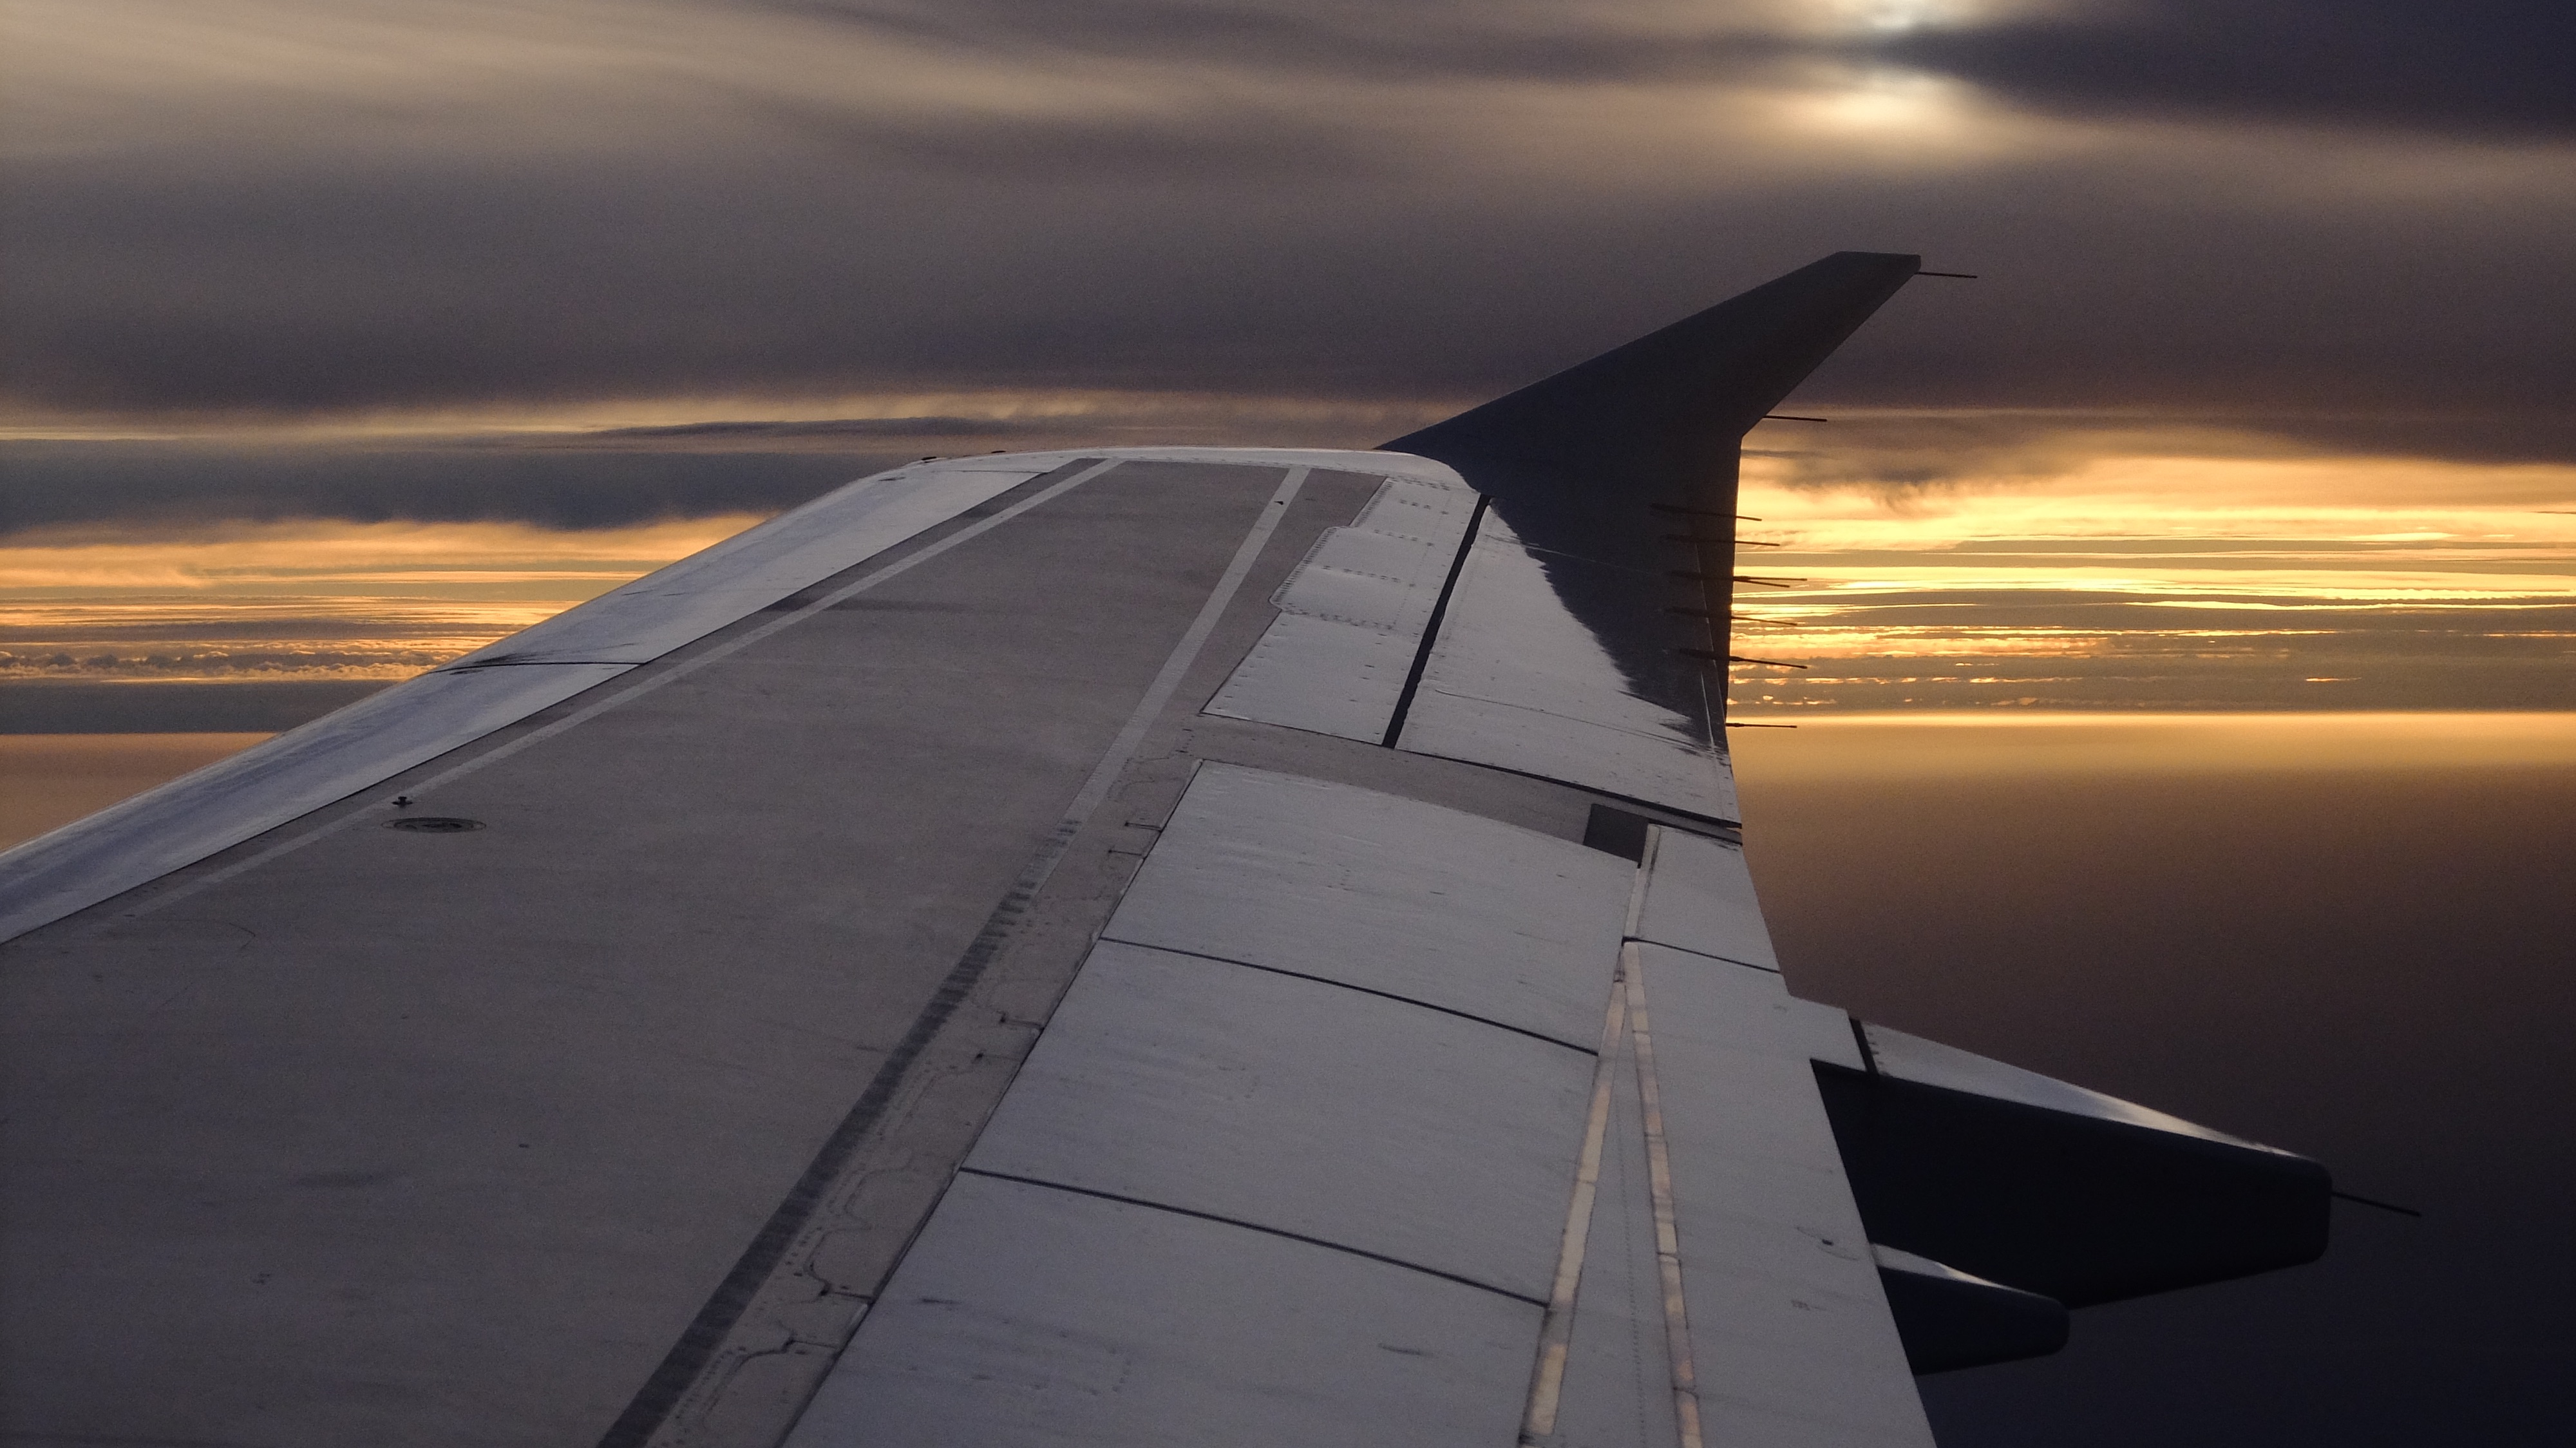
sea, wing, cloud, sky, sunset, airplane, aircraft, vehicle, aviation, flight, airliner, jet aircraft, atmosphere of earth, narrow body aircraft